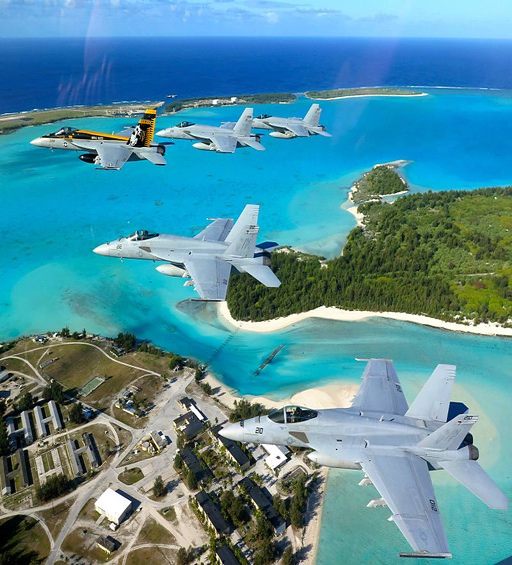
organisation a squadron based flies over the area